Buses in London

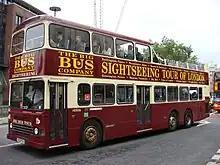
A partial open Big Bus Company top tour bus

Following the privatisation of London bus services in the 1990s, the operating contracts for local buses in London are subject to a system of competitive tender. A wide range of companies now operate bus routes across London. Many services have been contracted out to leading transport groups such as Arriva, ComfortDelGro, FirstGroup, Go-Ahead Group, Stagecoach and Transport UK Group. Abellio, Transit Systems. Connex, National Express, RATP Group and Transdev previously operated services in London.